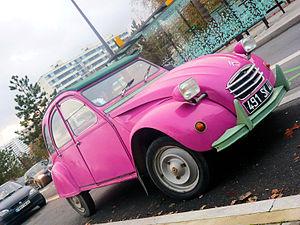
La Citroën 2 CV — familièrement appelée Deuche, Deudeuche ou encore Deux pattes en référence à son moteur bicylindre — est une voiture populaire française produite par Citroën entre le 7 octobre 1948 et le 27 juillet 1990. Avec un peu plus de 5,1 millions d'exemplaires, elle fait partie des dix voitures françaises les plus vendues de l'histoire.